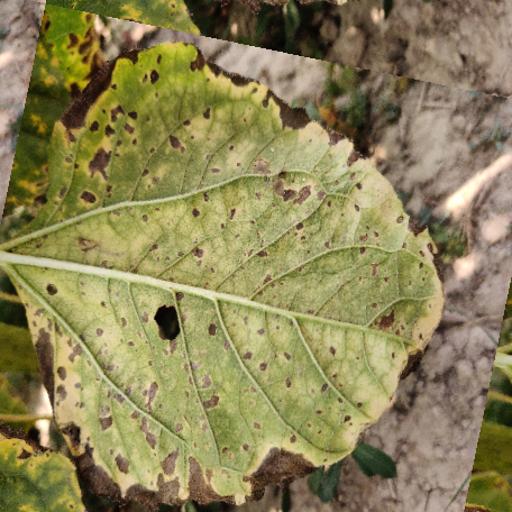
Label: Leaf_scars